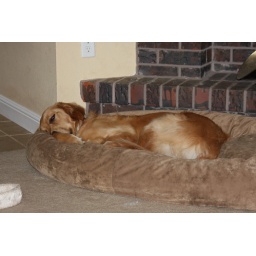
charlie in dog bed